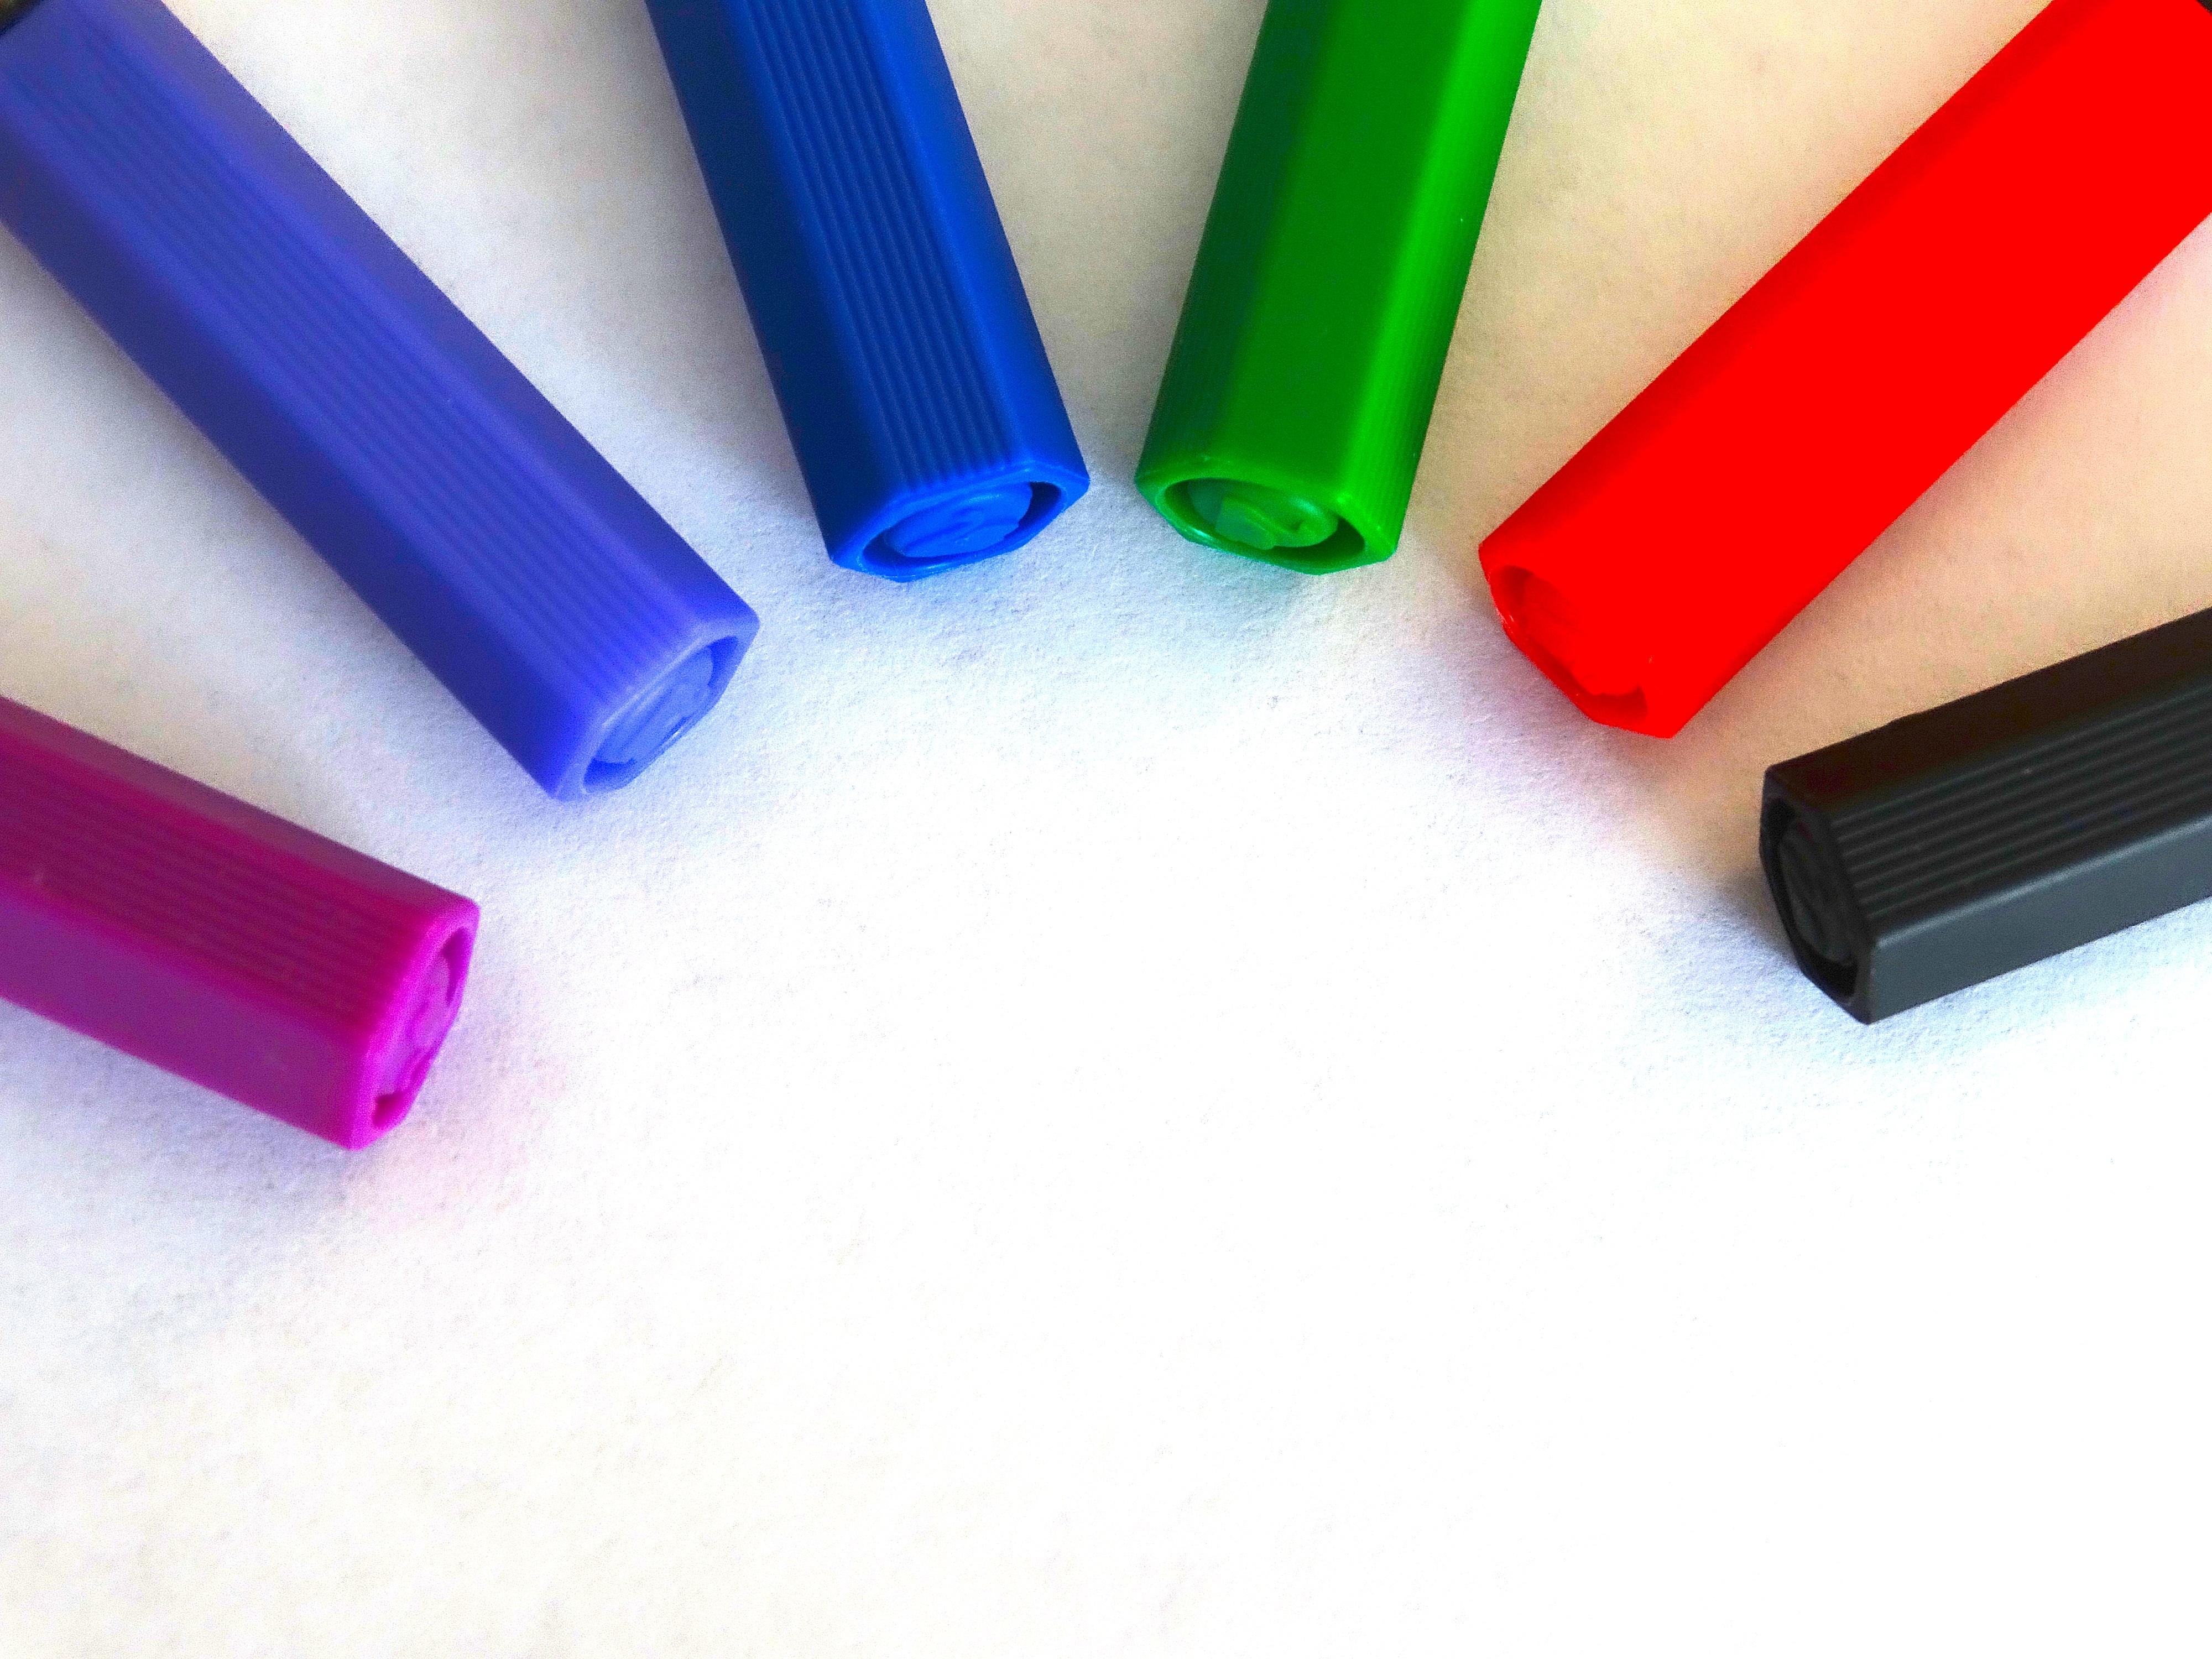
hand, finger, color, paint, colorful, draw, rainbow colors, colour pencils, felt tip pens